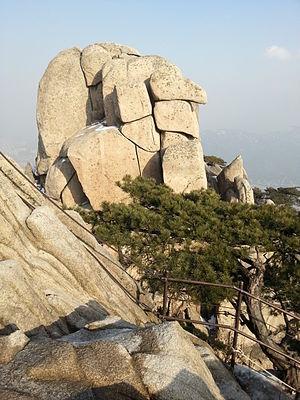
Le parc national du mont Bukhansan à Séoul et Gyeonggi couvre une surface d'approximativement 80 km² et a été créé le 2 avril 1983. Le mot Bukhansan signifie "la montagne au nord du fleuve Han".